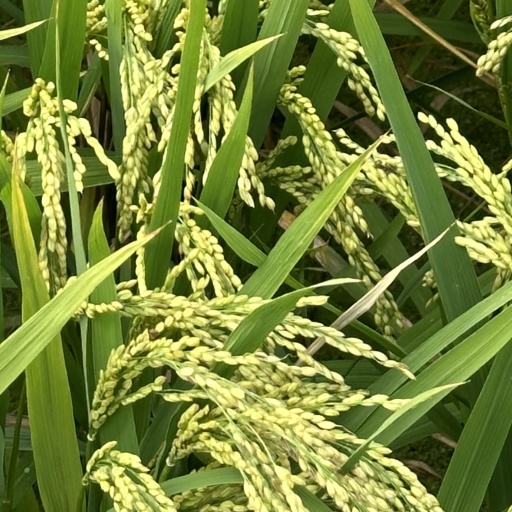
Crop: rice